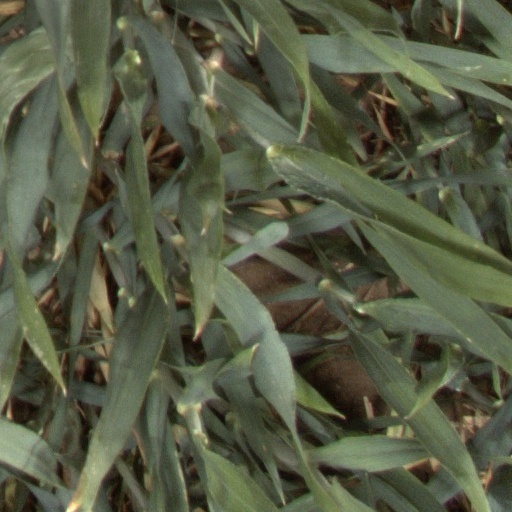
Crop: wheat